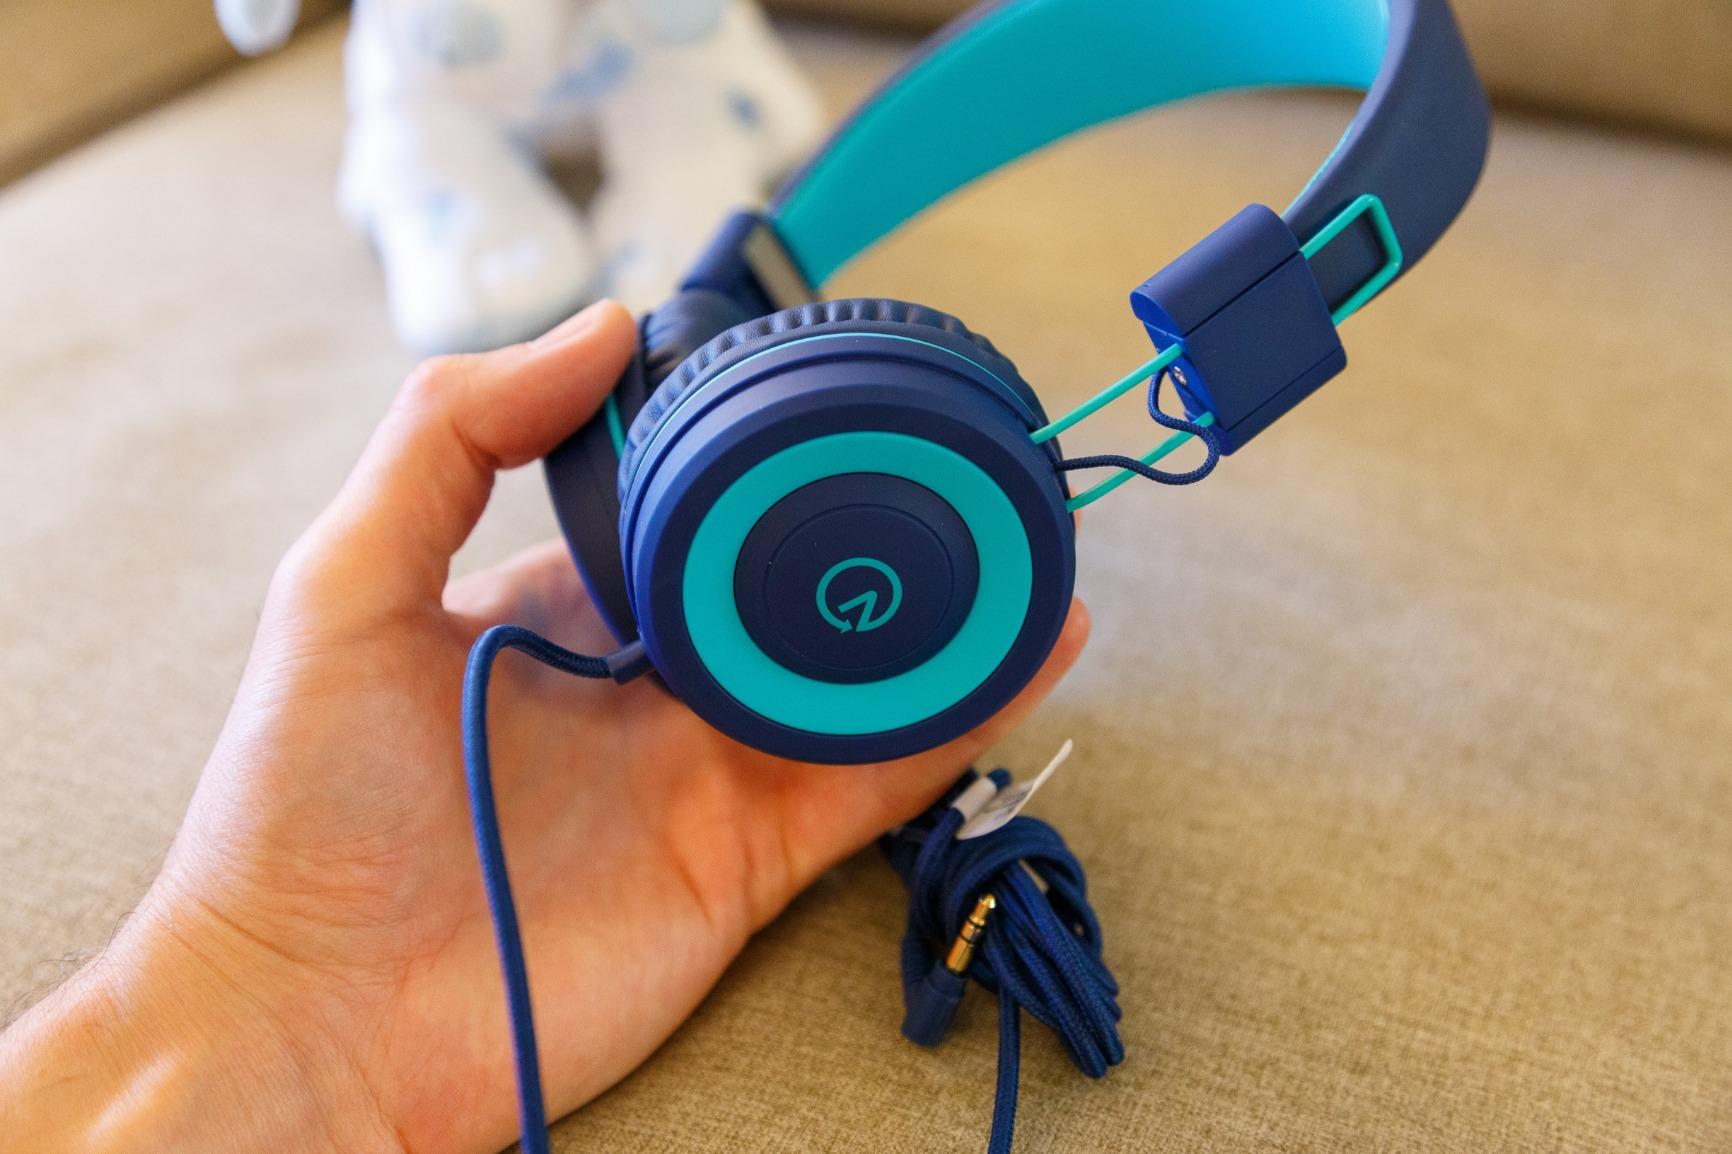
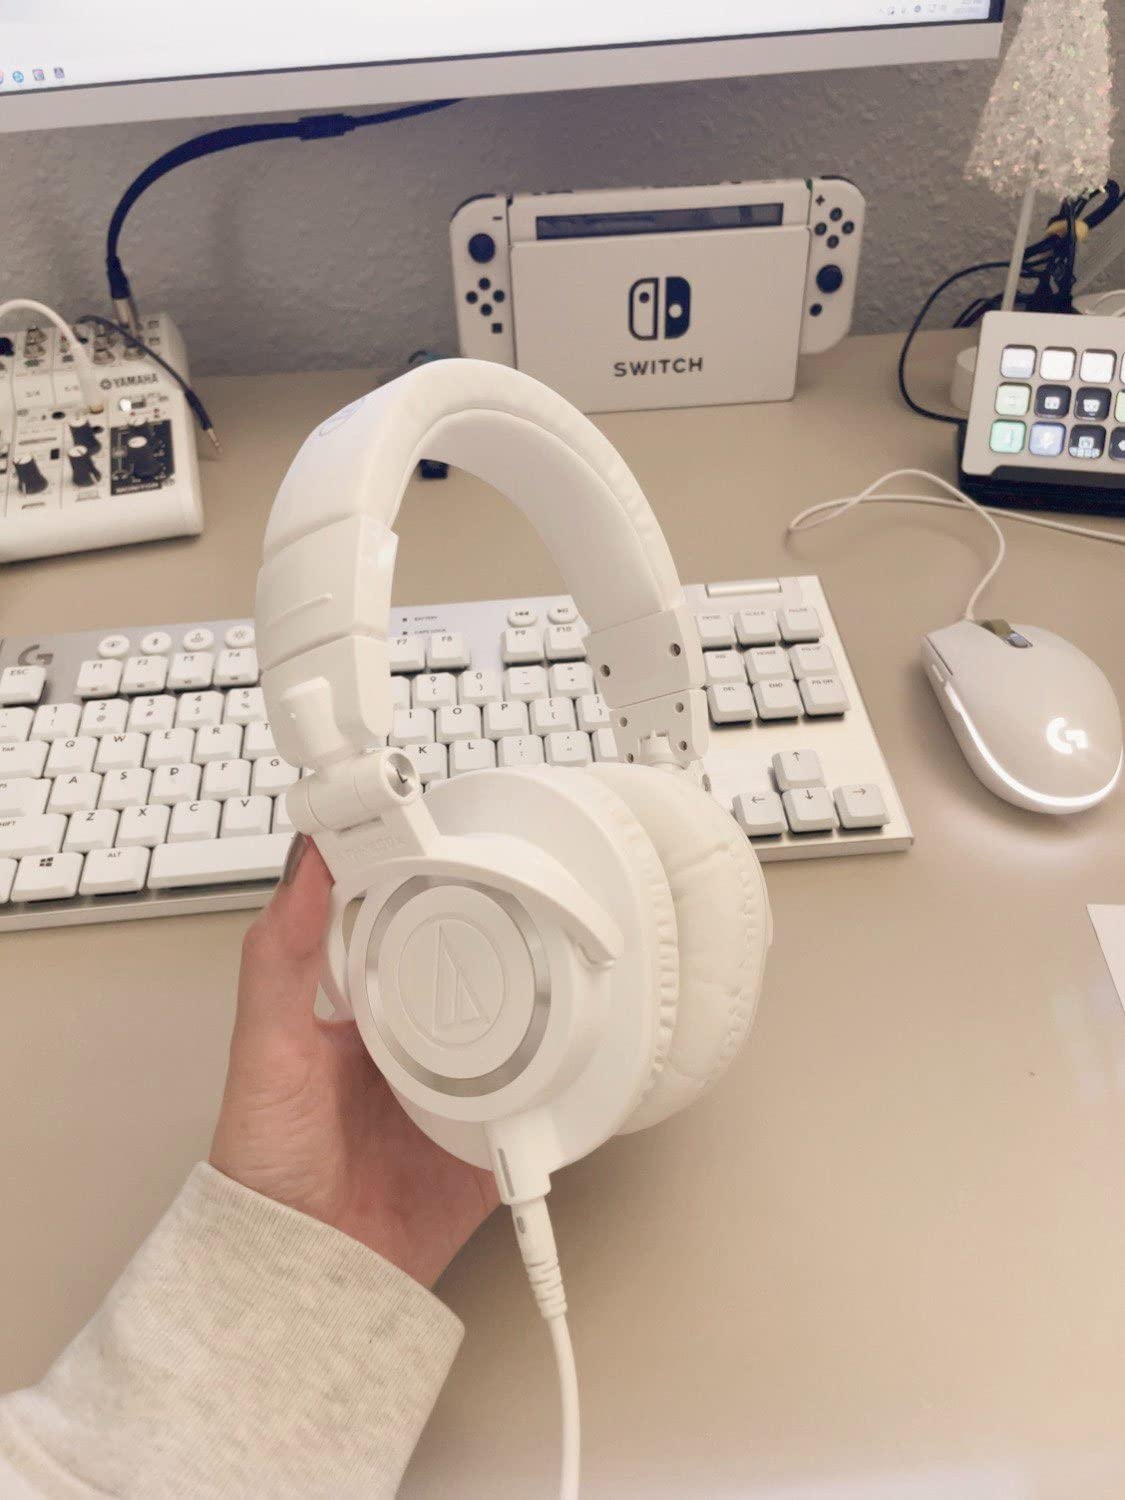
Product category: headphones
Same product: no